OScar

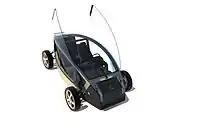
Design proposal of 4 wheeler

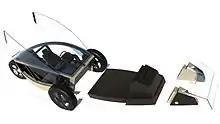
Exploded view of 3 wheeler version

OScar was the first attempt to design an open-source car as open source hardware. The aim of the project is mainly to produce blueprints, using essentially open-source CAD. The project commenced in 1999, founded by Markus Merz with Tiago do Vale as design director, and launched its 0.2 release in 2006, but no further progress has been made.